James Laurinaitis

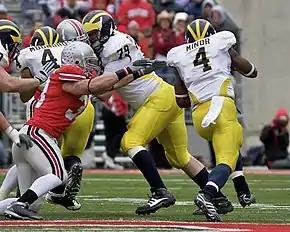
Laurinaitis (red) chases Brandon Minor during the 2008 Michigan–Ohio State rivalry game.

Laurinaitis attended Ohio State University, where he played for coach Jim Tressel's Ohio State Buckeyes football team from 2005 to 2008. As a true freshman in 2005, he played in all 12 games eventually reaching No. 2 on the depth chart at strong-side linebacker behind Bobby Carpenter. After Carpenter broke a leg on the first play from scrimmage in their rivalry game against Michigan, Laurinaitis played the rest of that game, and also started in their Fiesta Bowl victory over Notre Dame. At the end of the 2006 regular season, Laurinaitis led the team in tackles (115) and interceptions (5), and also had 8.5 tackles for loss and 4.0 sacks.